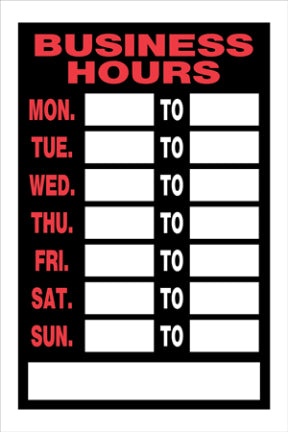
8 X 12 BLACK AND RED BUSINESS HRS SGN
Brand: Hillman
Plastic black and fluorescent red Business Hours sign. Size 8” x 12”.
Category: Business & Industrial > Signage > Business Hour Signs